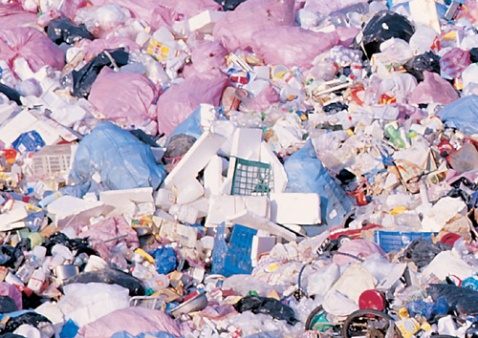
Label: plastic